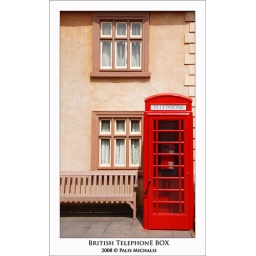
Old Bristish telephone box from Epcot theme park in Orlando FL.